Chapter (religion)

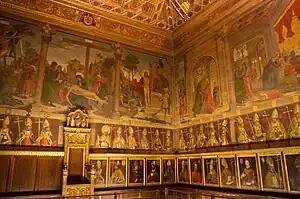
The chapter house of the Cathedral of Toledo.

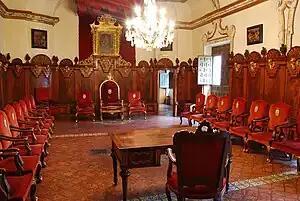
The chapter room of the Cathedral of Pamplona.

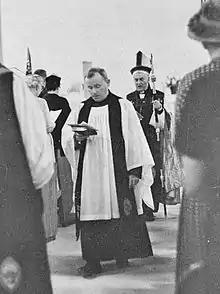
Dean William Dimmick and other canons of St Mary's Cathedral in Memphis, Tennessee, in 1960.

A chapter ( or ") is one of several bodies of clergy in Catholic, Old Catholic, Anglican, and Nordic Lutheran churches or their gatherings.